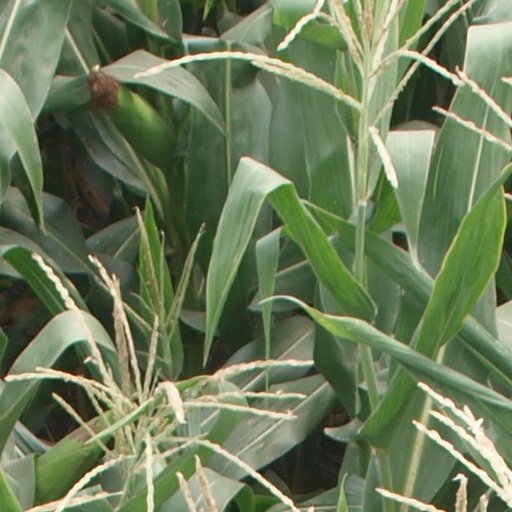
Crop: maize; corn